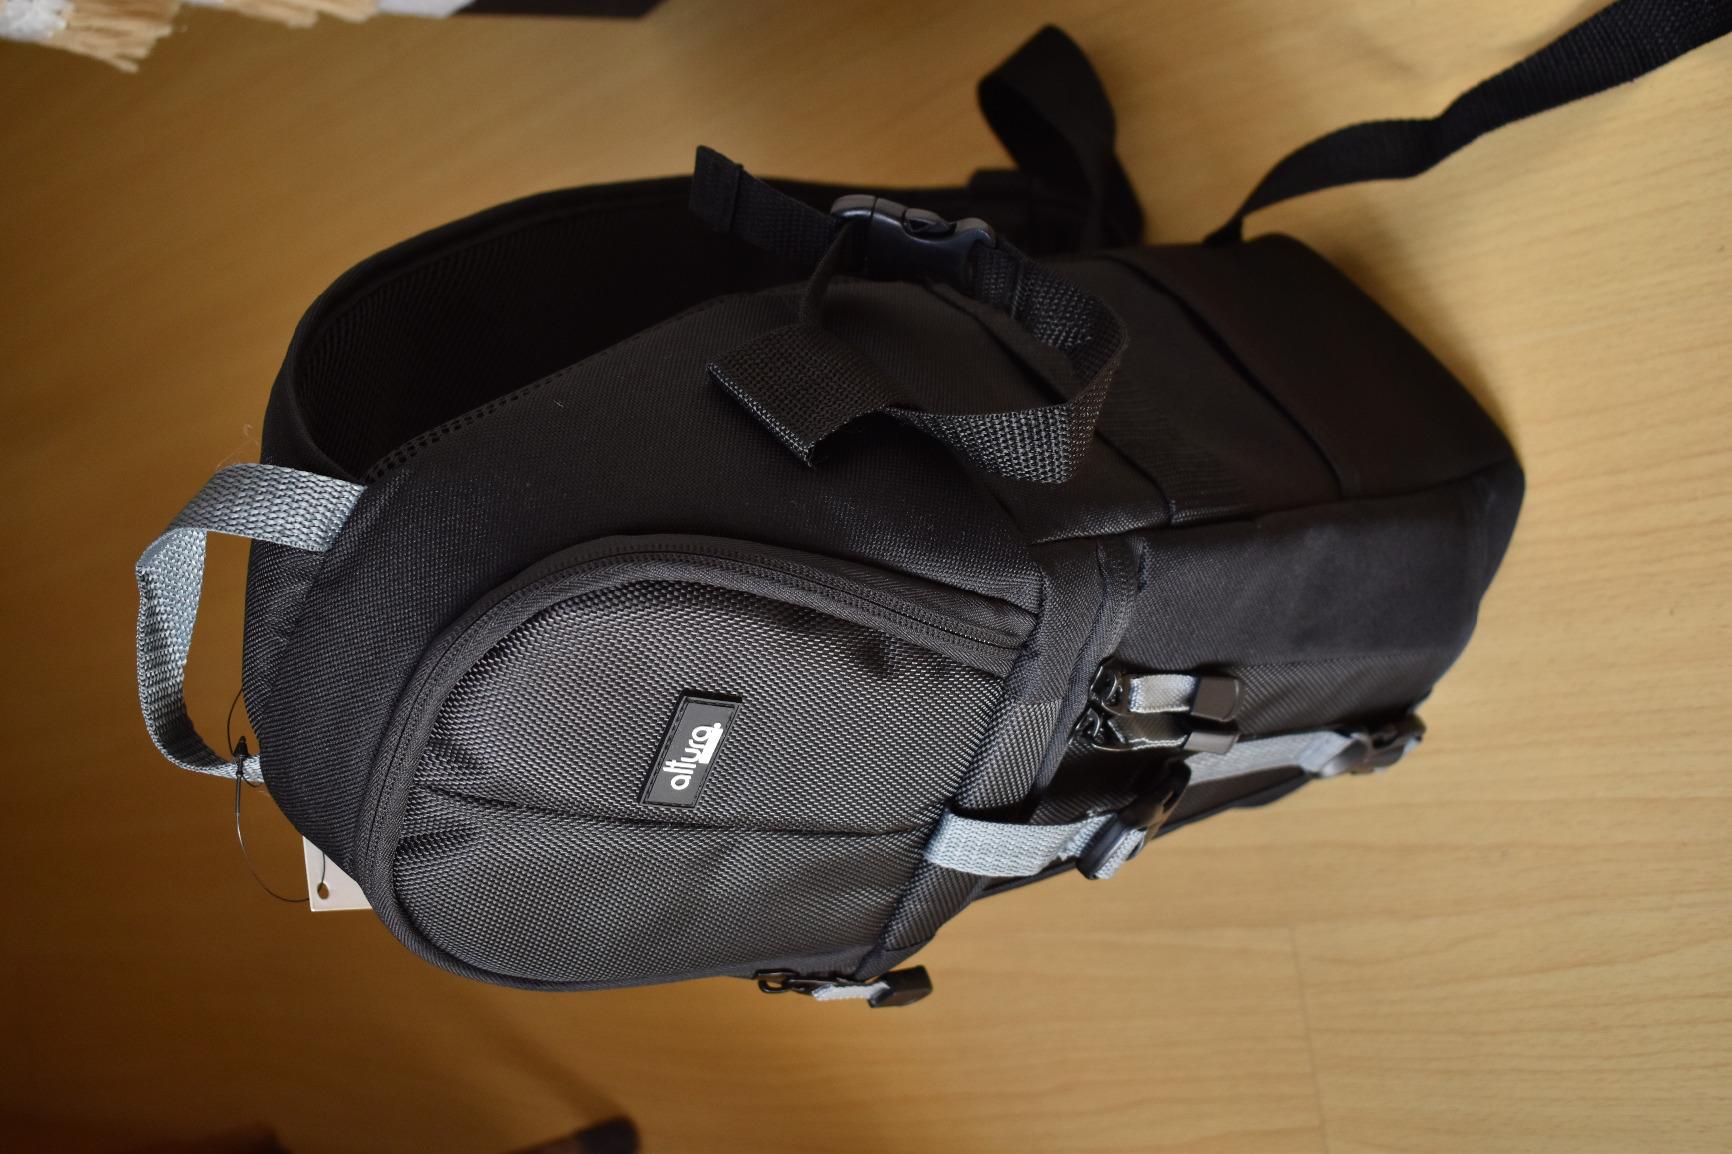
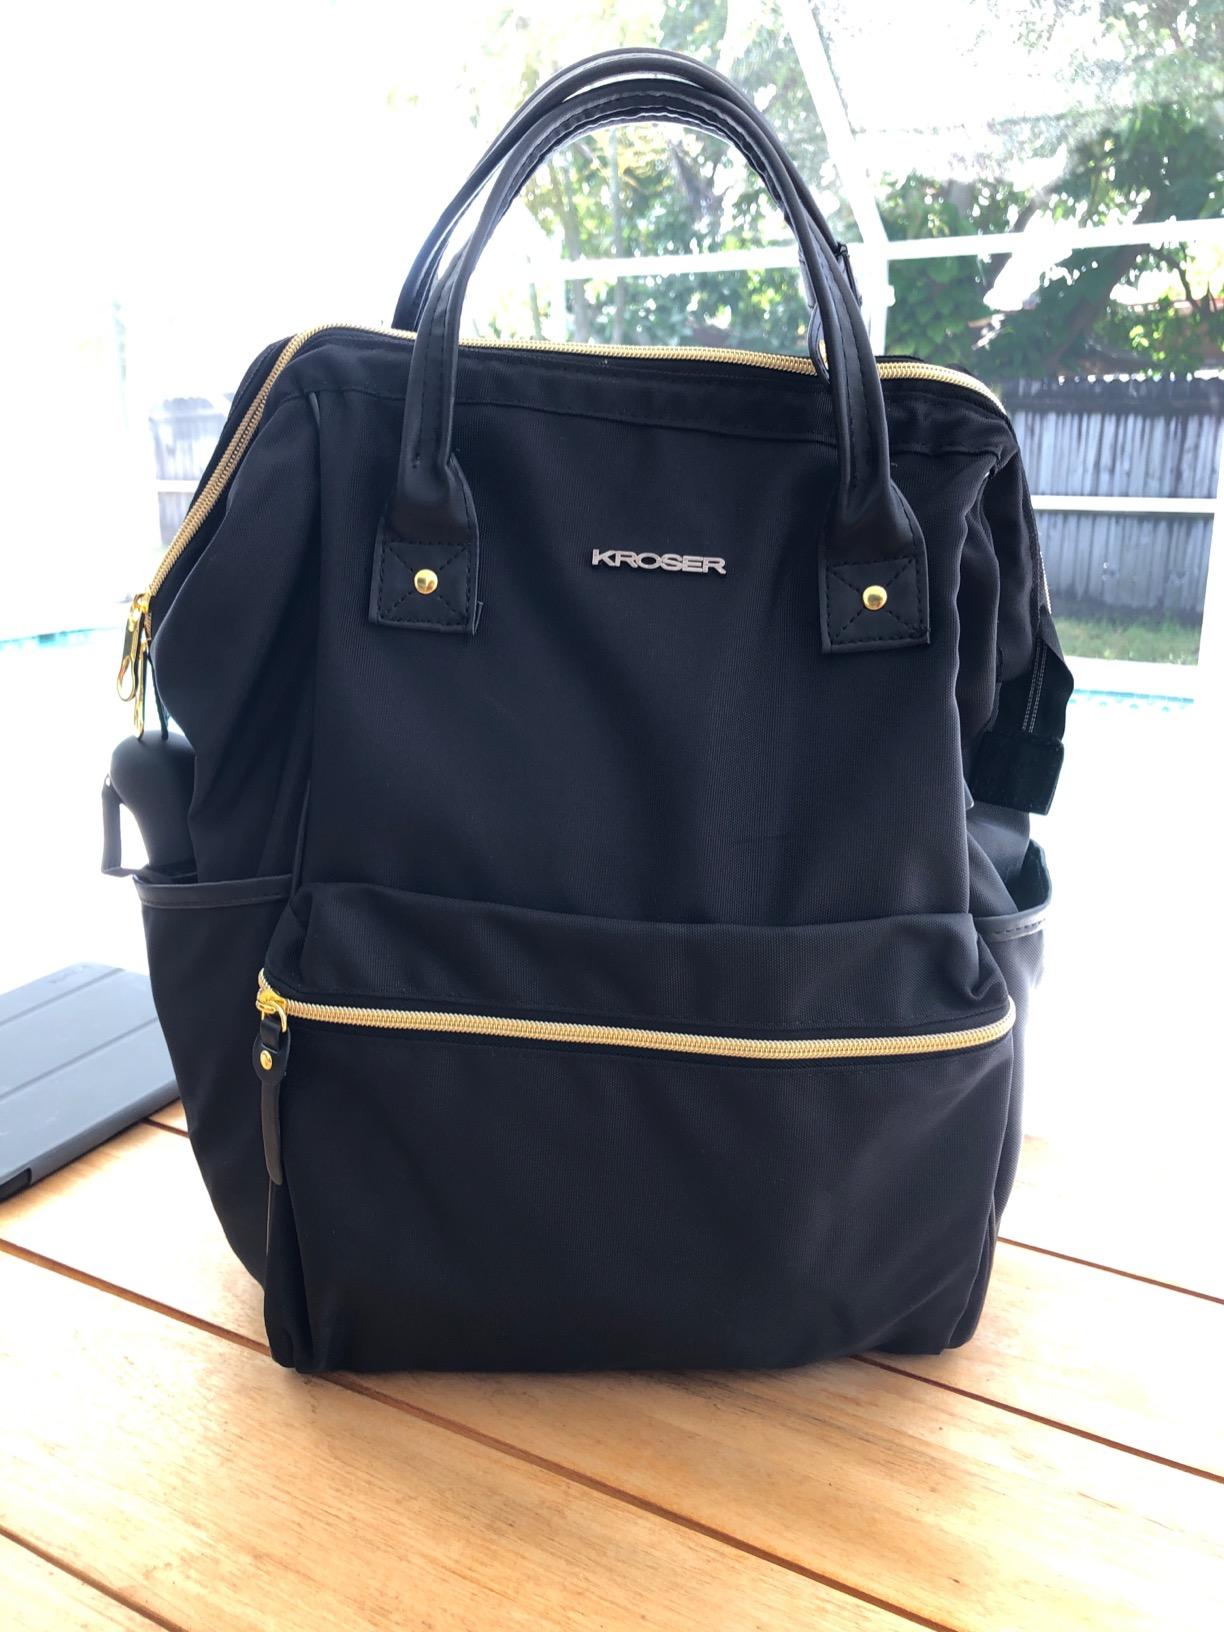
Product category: bag
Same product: no